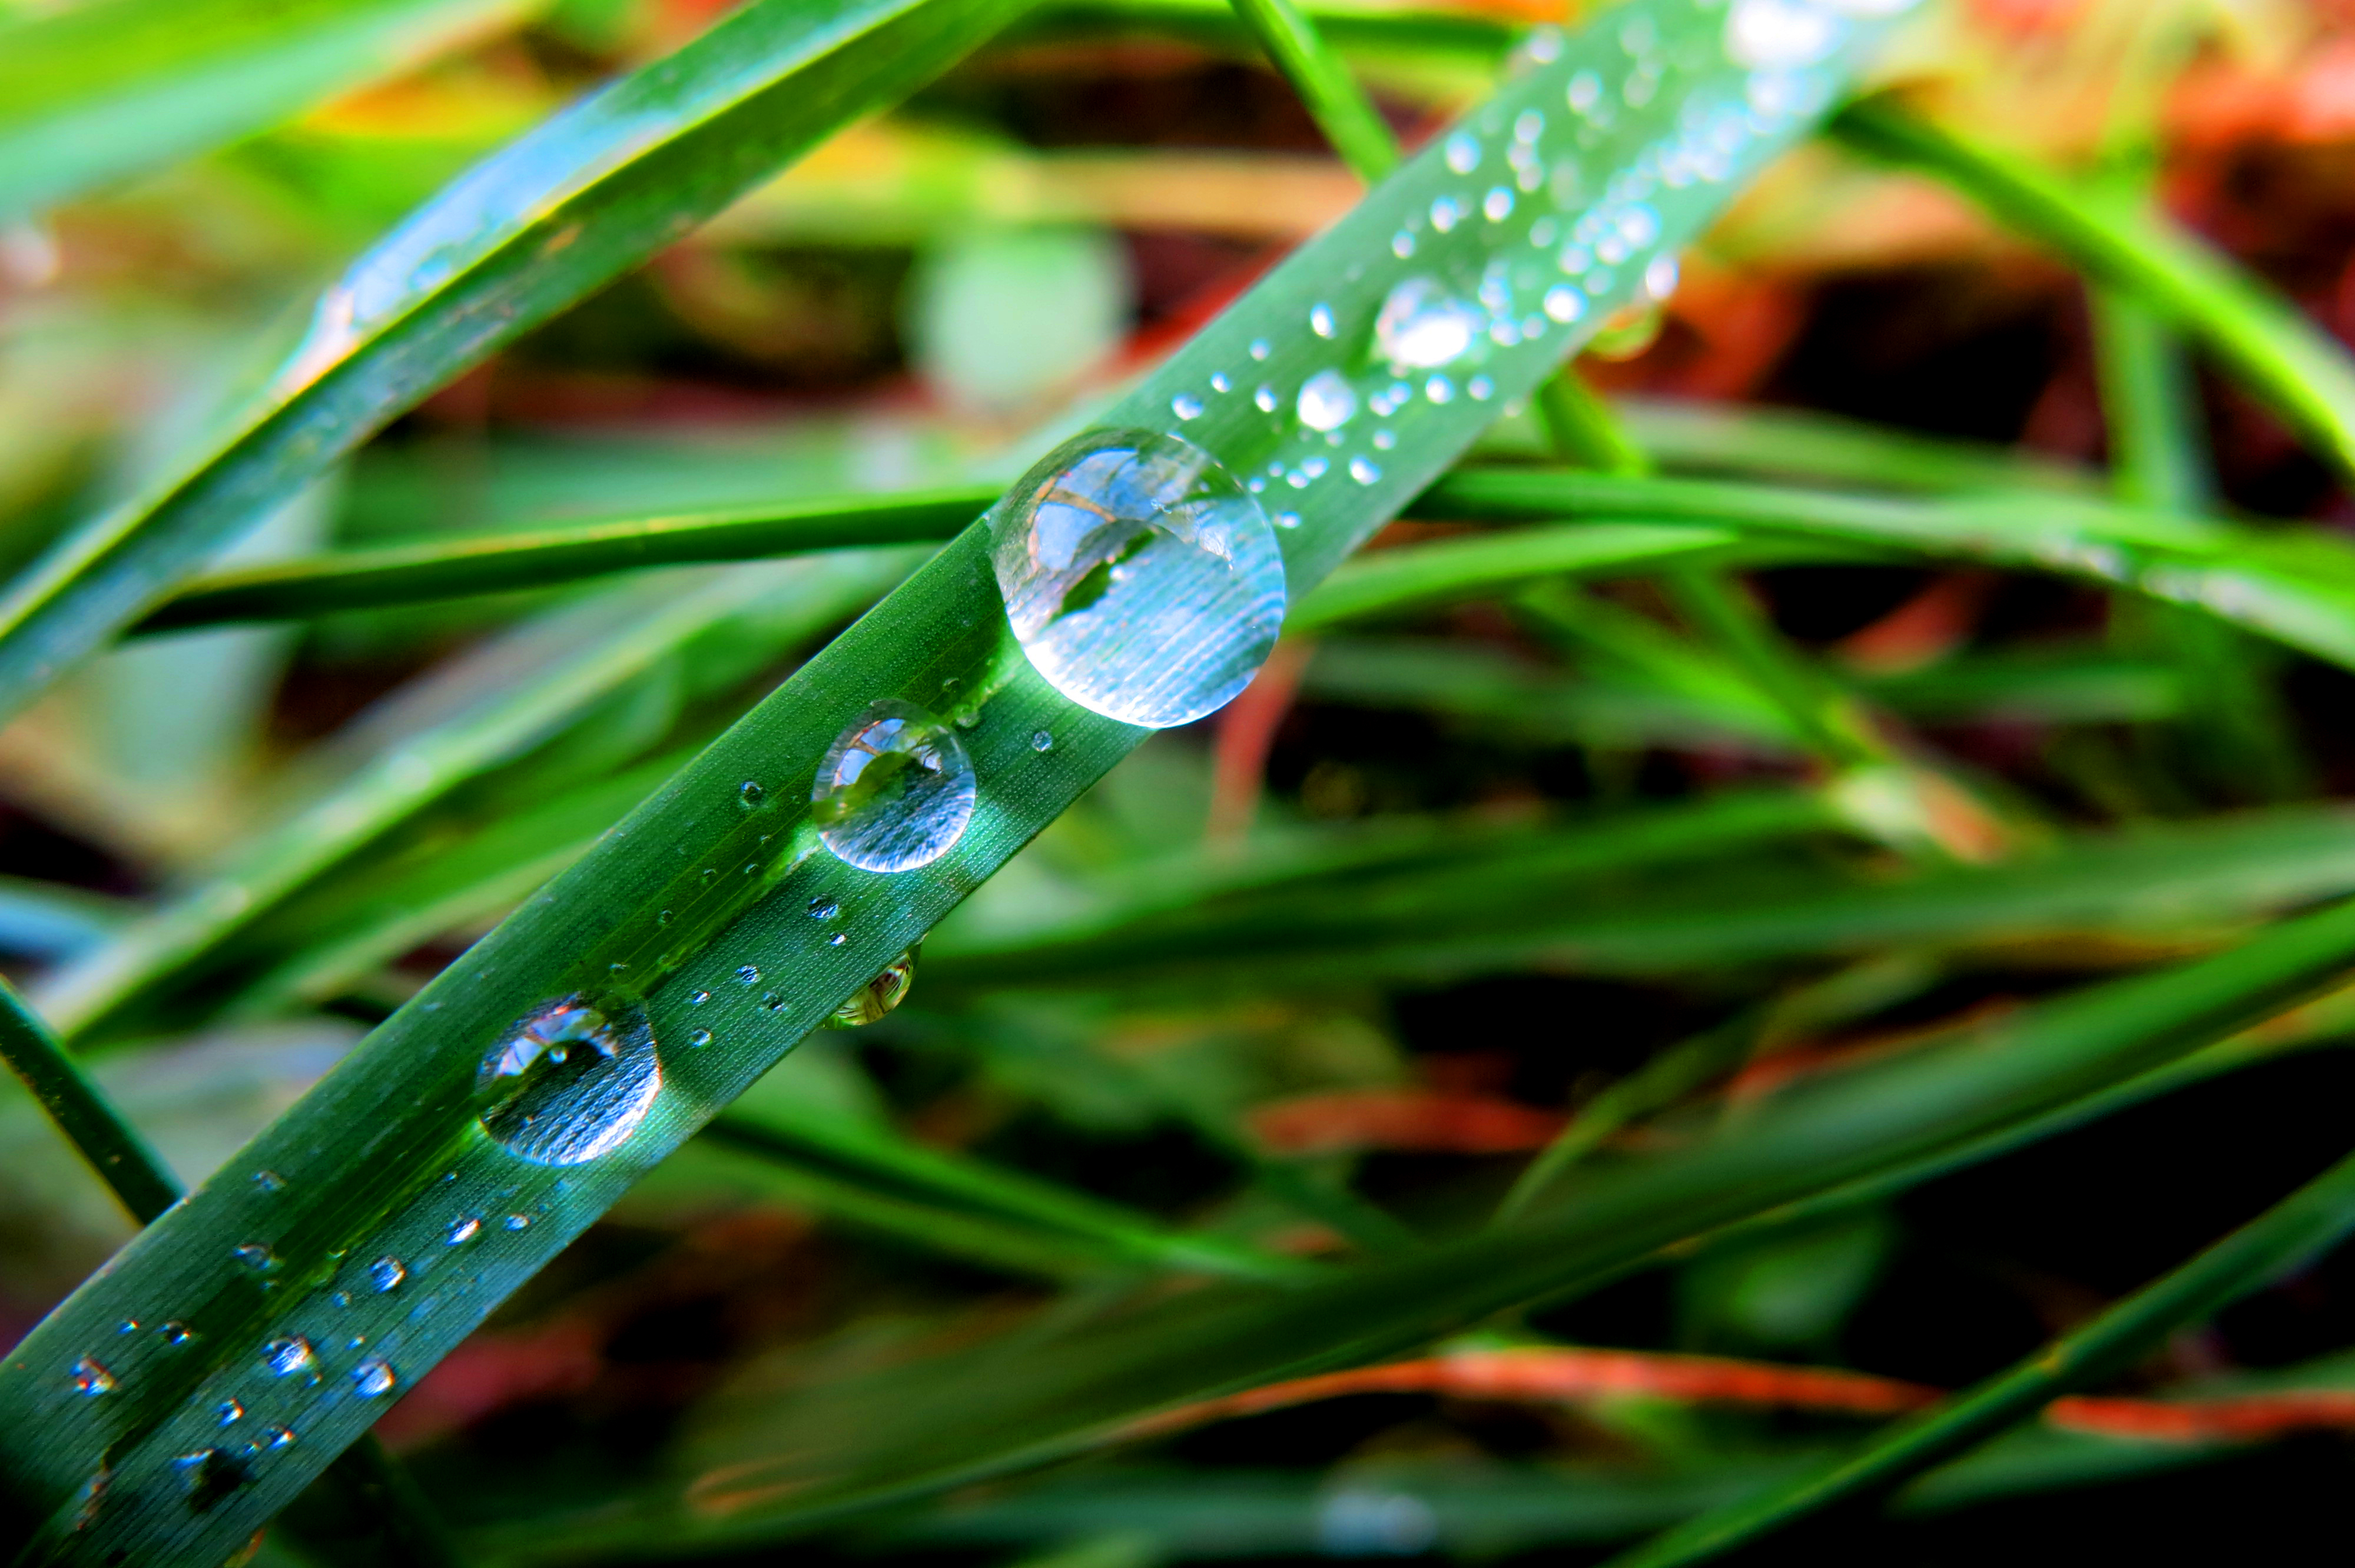
water, nature, grass, branch, drop, dew, plant, lawn, leaf, flower, wet, green, macro, botany, flora, fauna, close up, blade of grass, damselfly, drop of water, moisture, macro photography, grass family, plant stem